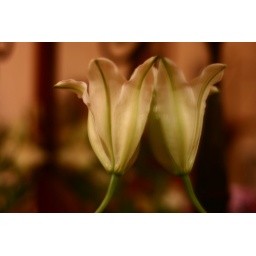
Lots of flowers left over from my birthday, and the colours are beautiful.Sorry, I know flower shots are boring.